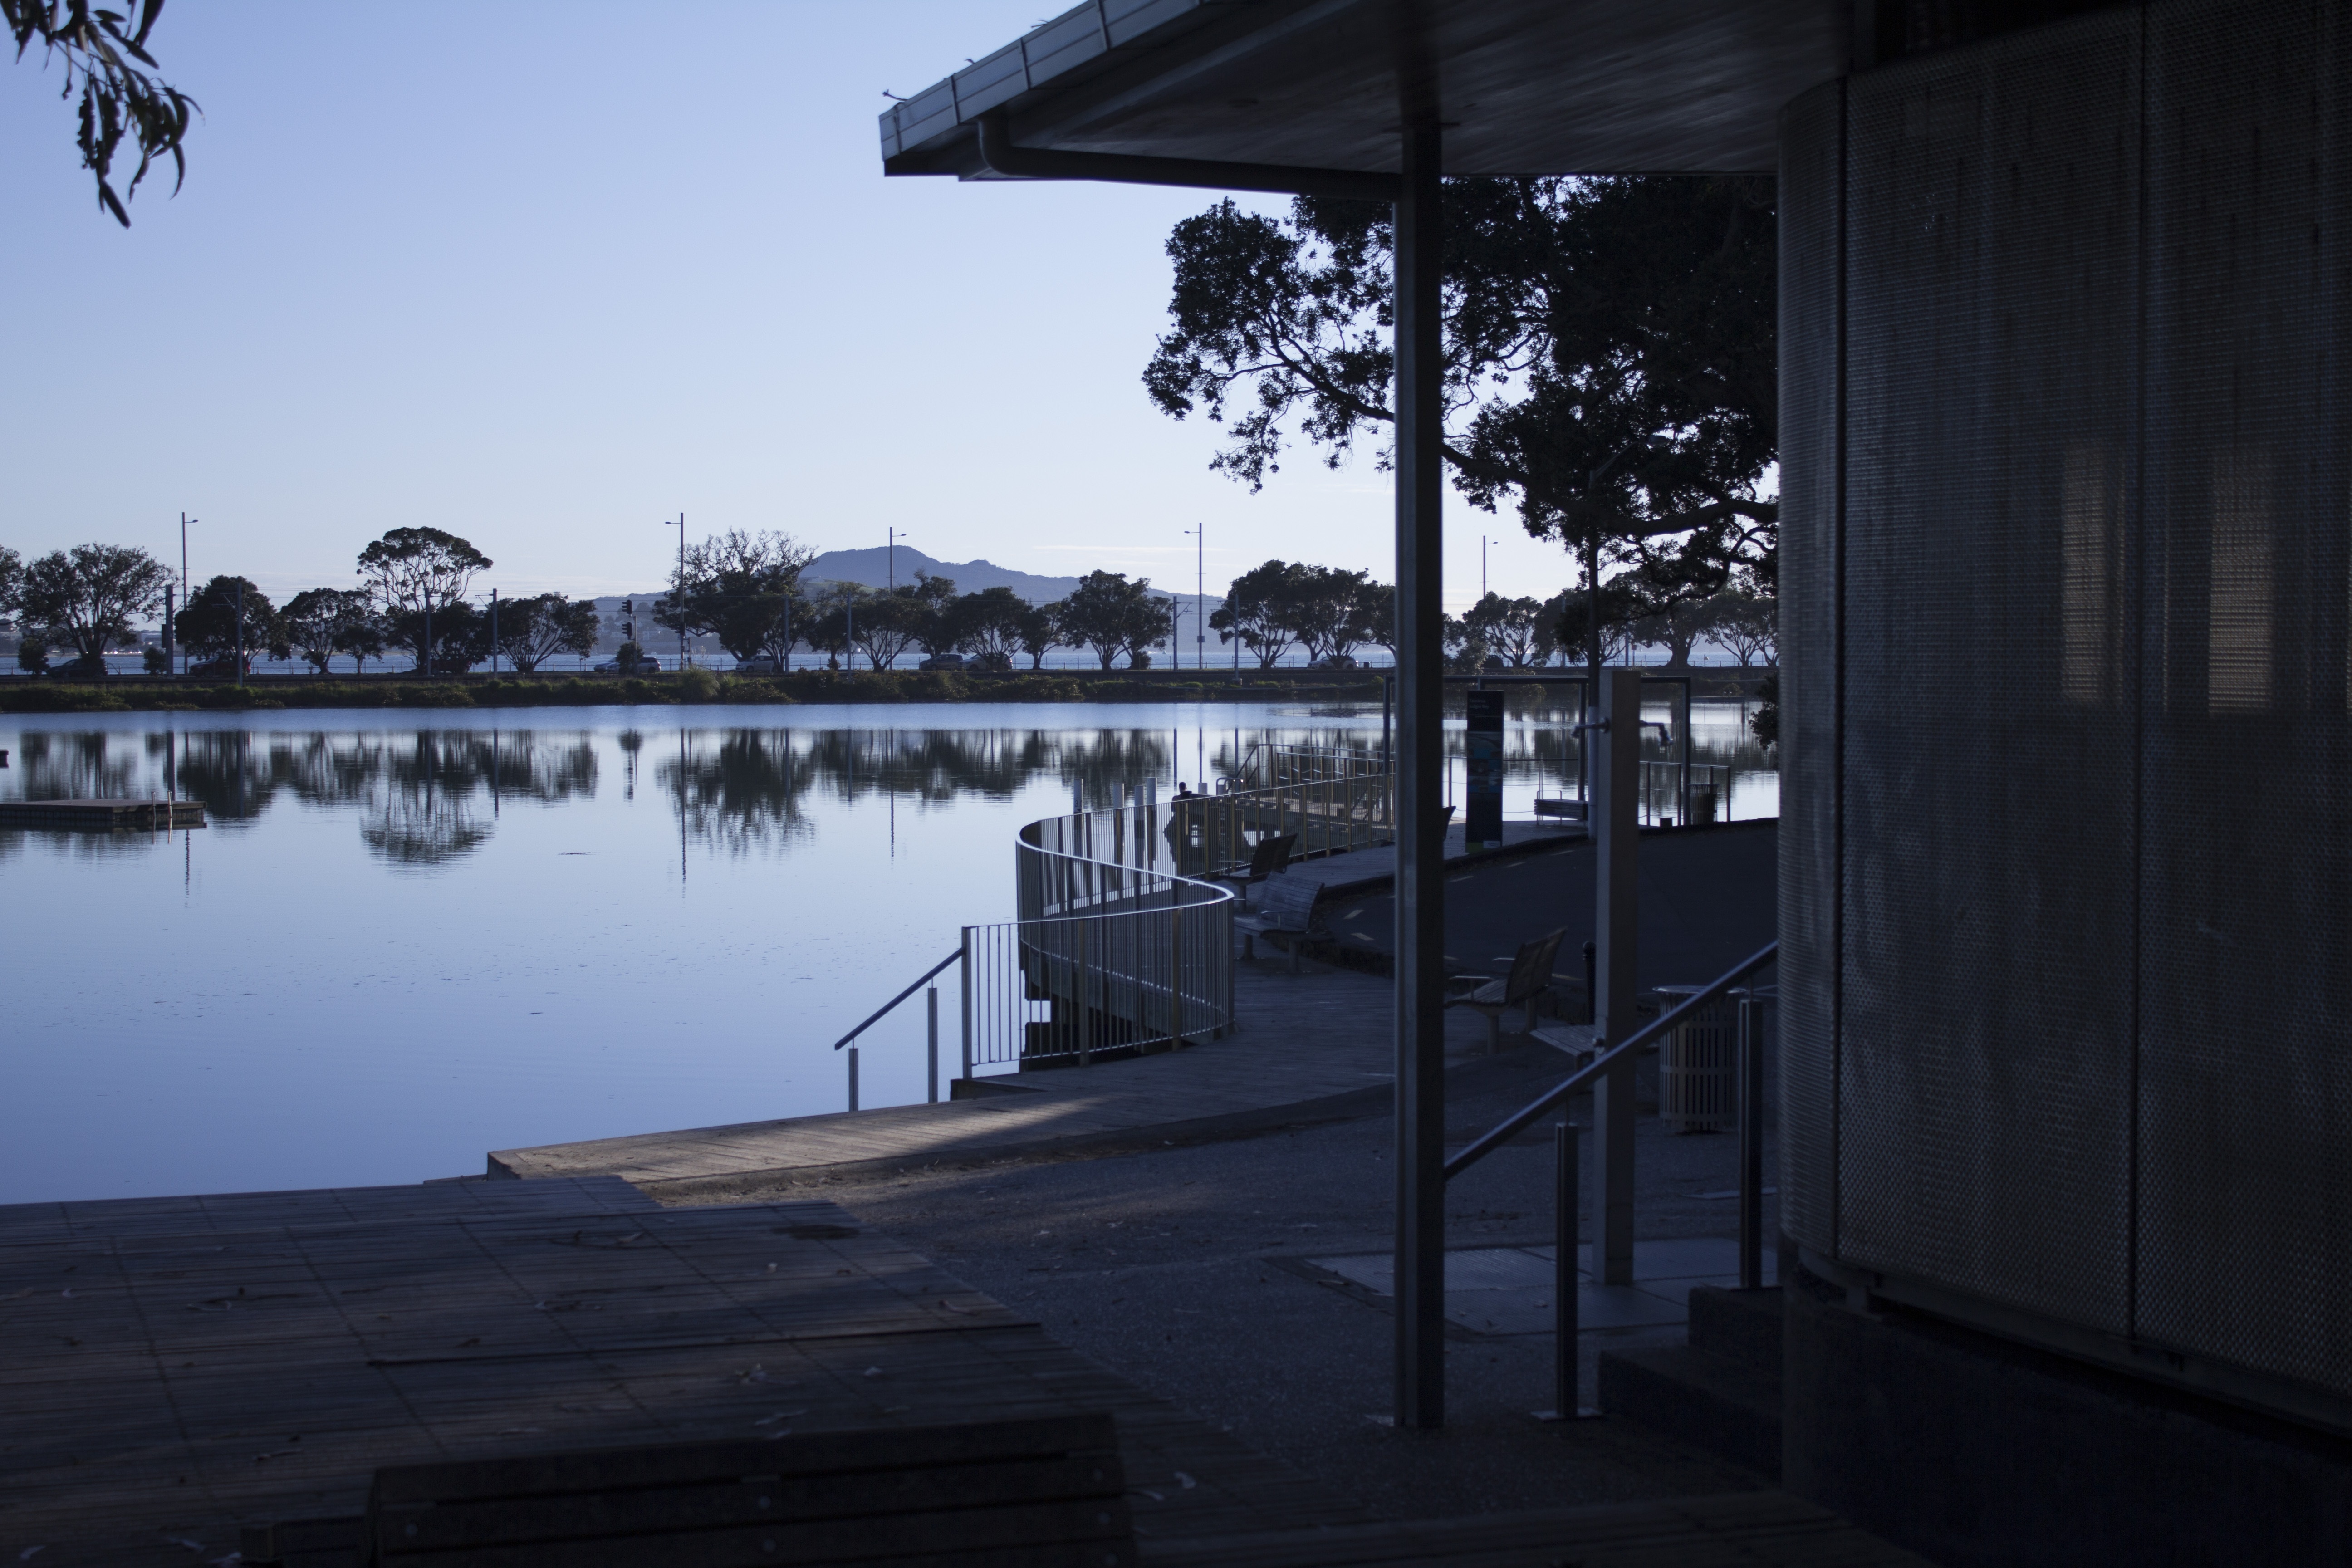
nature, house, morning, environment, evening, reflection, bathroom, outdoors, public, estuary